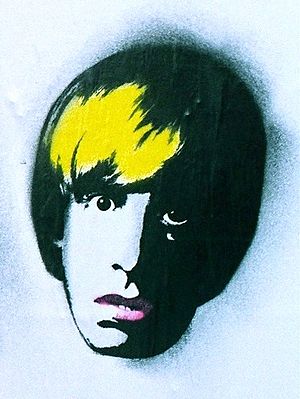
Brüno
Brüno er en britisk-amerikansk Mockumentary fra 2009 instrueret af Larry Charles og Sacha Baron Cohen i hovedrollen som den homoseksuelle østrigske tv-vært Brüno. Filmen er den tredje i række af filmbaseret på Sacha Baron Cohens TV-Show Da Ali G Show og efterfølger Ali G Indahouse og Borat: Cultural Learnings of America for Make Benefit Glorious Nation of Kazakhstan.